Ferrari F12

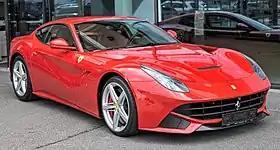

The Ferrari F12berlinetta (Type F152) is a front mid-engine, rear-wheel-drive grand tourer produced by Italian automobile manufacturer Ferrari. The F12berlinetta debuted at the 2012 Geneva Motor Show, and replaced the 599 grand tourer. The naturally aspirated 6.3 litre Ferrari V12 engine used in the F12berlinetta has won the 2013 International Engine of the Year Award in the Best Performance category and Best Engine above 4.0 litres. The F12berlinetta was named "The Supercar of the Year 2012" by car magazine "Top Gear". The F12berlinetta was replaced by the 812 Superfast in early 2017.